International availability of McDonald's products

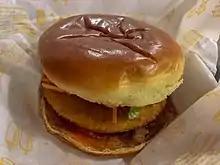
A McVeggie in Brazil

Before it terminated its operations in the country, McDonald's sold special burgers with ingredients 100% made in Russia such as cheese, bread, tomatoes, beef, bacon, and lettuce. They were launched in 2015 under the "Биф А-ля Рус (Beef à la Russe)" name, designed to be authentic Russian native hamburgers. McDonald's restaurants in Russia served chicken wings and shrimps. The McZavtrak (McBreakfast) menu offered cheesecake rolls, blini and oatmeal.